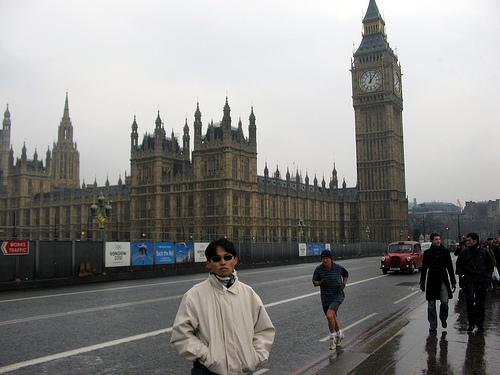
Weather: rain or strom